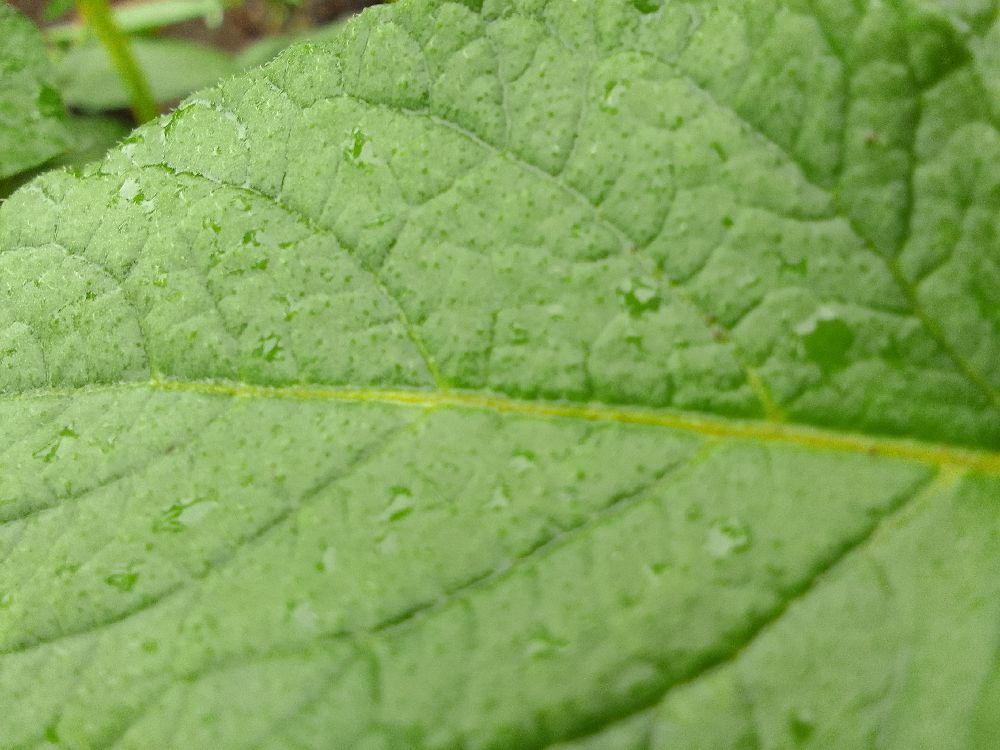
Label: Healthy